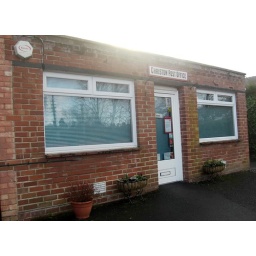
The brick built post office at Christow on East Dartmoor. The post box is in a wall at the entrance.